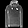
Label: Pullover